Seena Owen

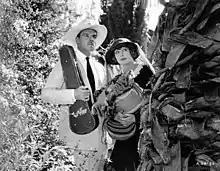
Jack Holt and Seena Owen in "Victory"

Her first important film was "A Yankee from the West" (1915) under the name Signe Auen at the age of 21. She later was convinced to change her name and settled on Seena Owen, the phonetic spelling of her real name. In 1916, she performed in D.W. Griffith's "Intolerance". Griffith wanted her eyes to be twice as large and "supernatural", so he spoke to his wigmaker to create false lashes. They were made of human hair which were then fixed to her eyelashes by spirit gum. One day, Owen showed up with her eyes swollen nearly shut, her co-star Lillian Gish wrote in her memoir.